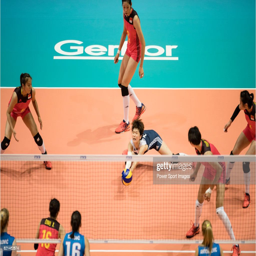
pass during the match vs parliamentary republic .